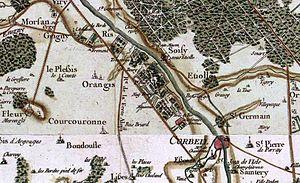
Carte d'Evry au XVIIIe siècle par Cassini
Évry est une ancienne commune française située à vingt-six kilomètres au sud-est de Paris.
Évry est une ancienne commune française située à vingt-six kilomètres au sud-est de Paris.